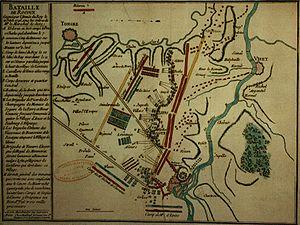
1746 est une année commune commençant un samedi.